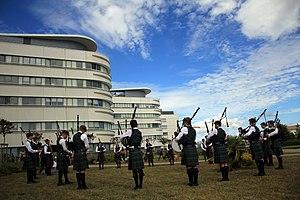
Le Strathallan School Pipe Band lors du festival interceltique 2018, ici lors d'une sortie extérieure à l'hôpital du Scorff.
La 48ᵉ édition du Festival interceltique de Lorient, qui se déroule du 3 au 12 août 2018 à Lorient, est un festival réunissant plusieurs nations celtes. Le Pays de Galles est la nation invitée, pour la troisième fois de l'histoire du festival, et celui-ci voit la venue du Premier ministre du pays de Galles Carwyn Jones.
Lorient [lɔʁjɑ̃] est une commune française située dans le département du Morbihan, en région Bretagne. Cité portuaire active et arsenal maritime au fond de la rade de Lorient, la ville est au cœur de l'unité urbaine de Lorient qui est la plus importante du département et se classe au troisième rang en région Bretagne.